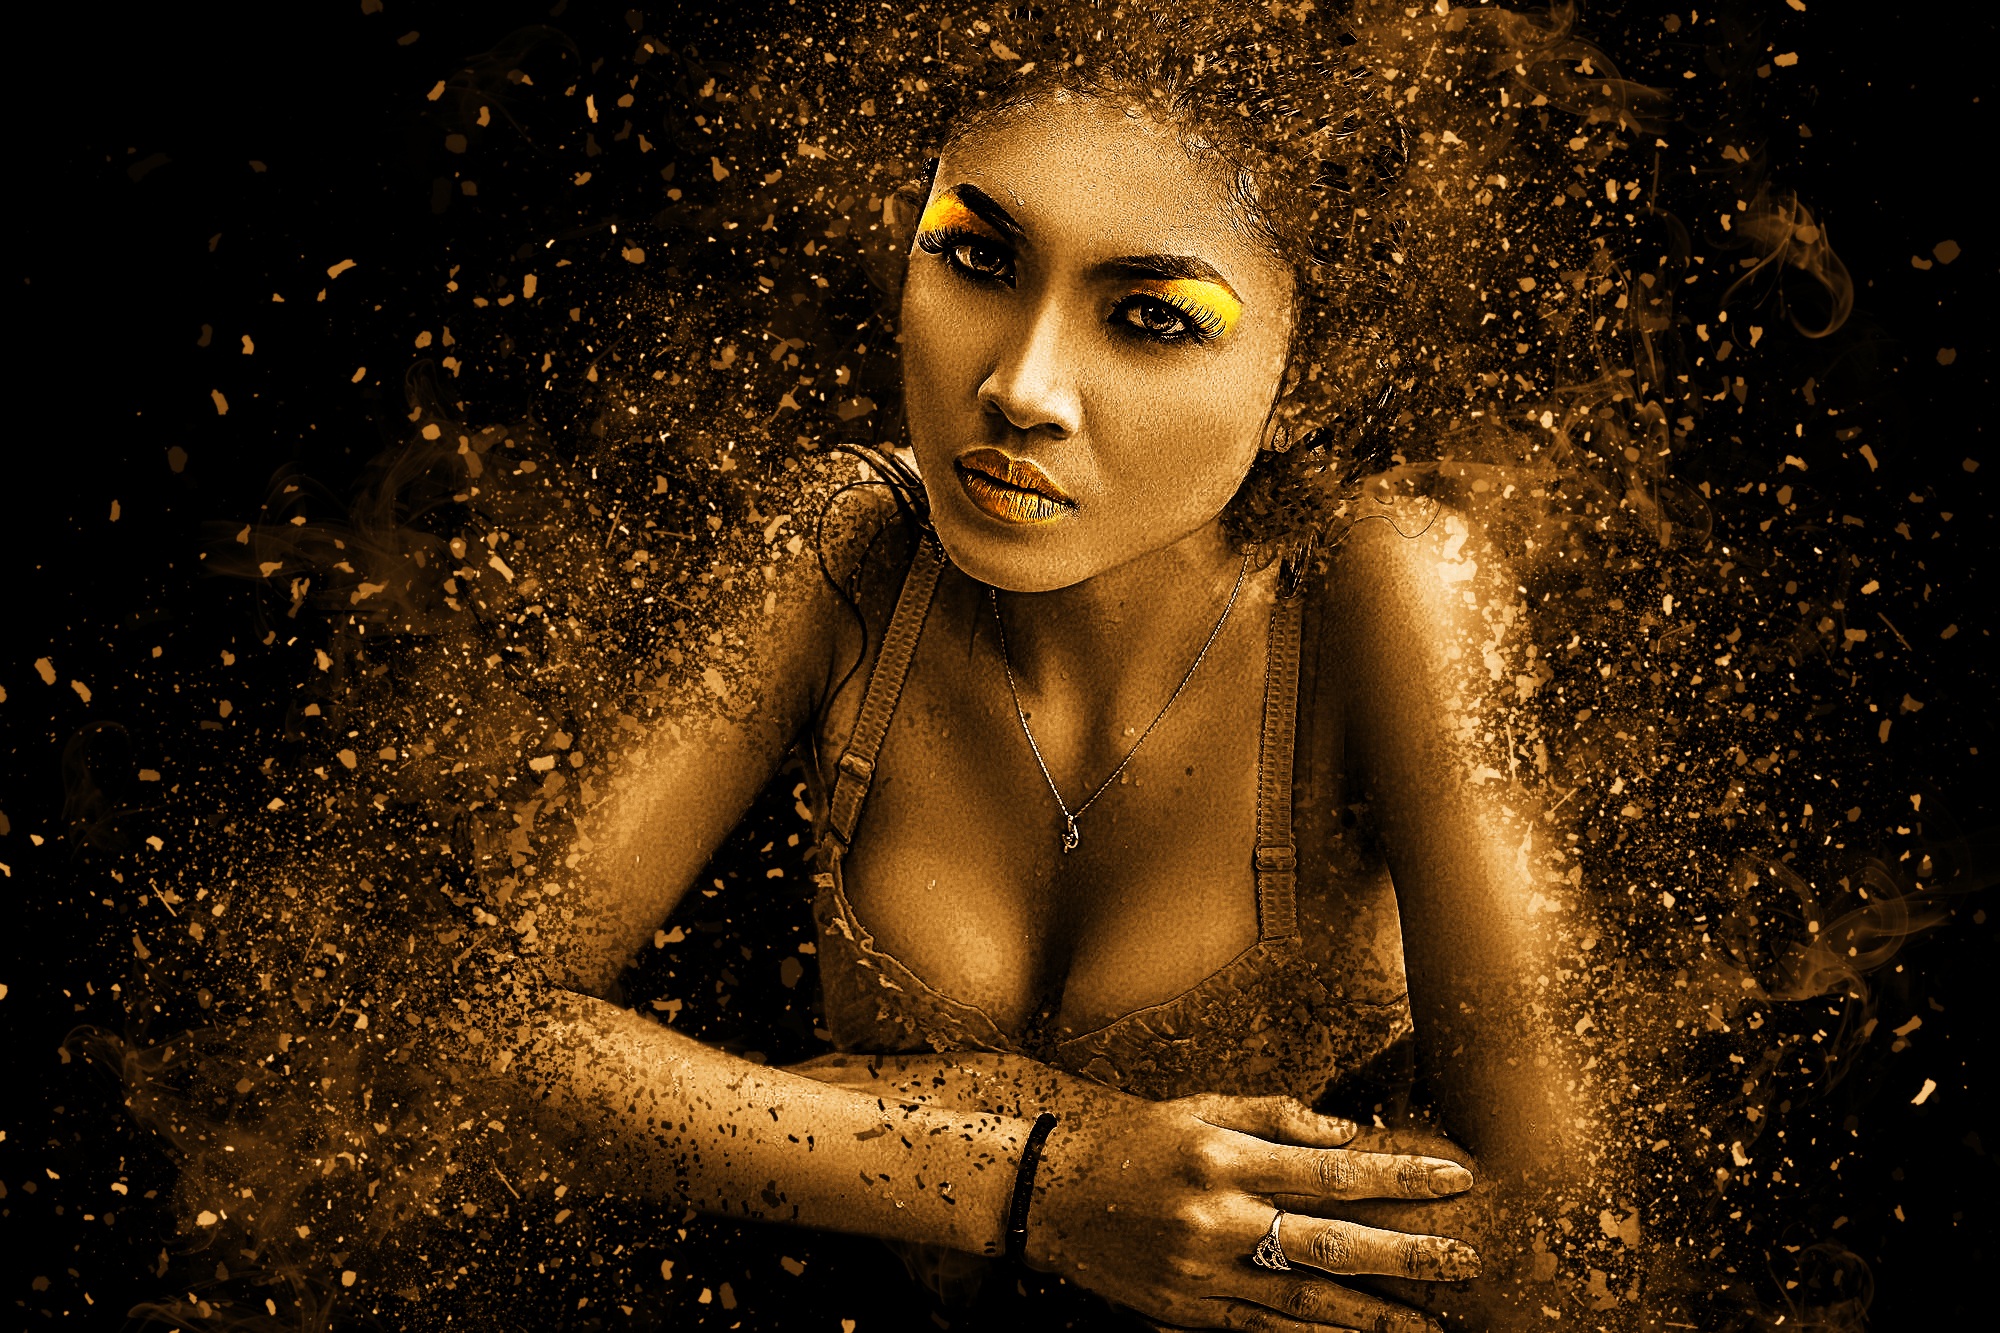
woman, female, portrait, model, human, darkness, lady, bikini, face, art, head, beauty, beautiful, pretty, slinky, young woman, breast, mythology, bra, photo shoot, computer wallpaper